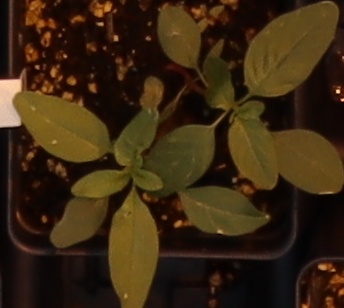
Label: Waterhemp